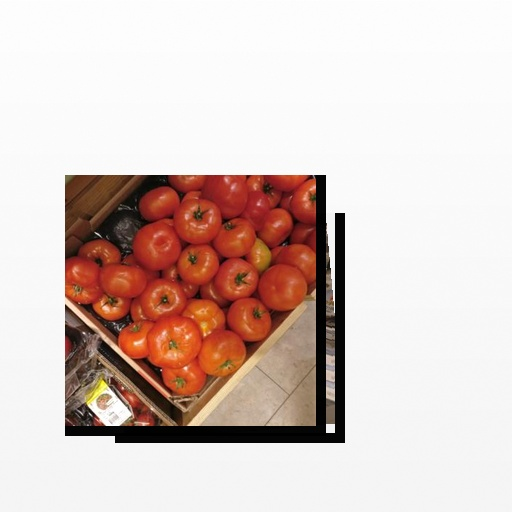
Food items: tomato, natural_yogurt